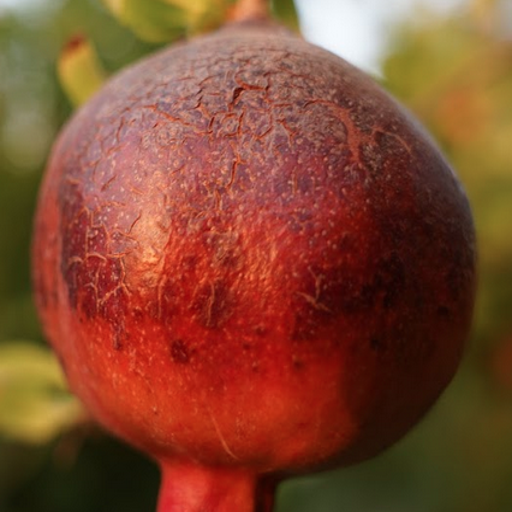
Label: Sunburn